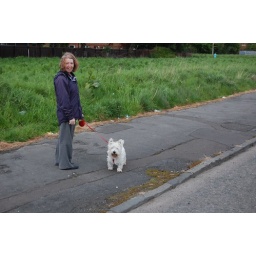
A nice wee woman walking her dog in the wasteland of dalmarnock